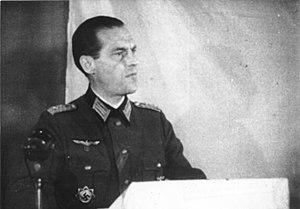
Le Comité national pour une Allemagne libre était une organisation d’Allemands antinazis active en Union soviétique durant la Seconde Guerre mondiale. Les anciens membres du comité joueront un rôle important dans l'édification d'un régime communiste au sein de la zone d'occupation soviétique en Allemagne qui conduira à la création de la République démocratique allemande.